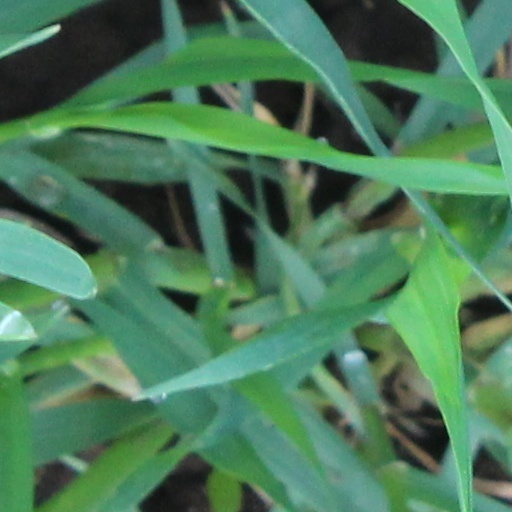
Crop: wheat